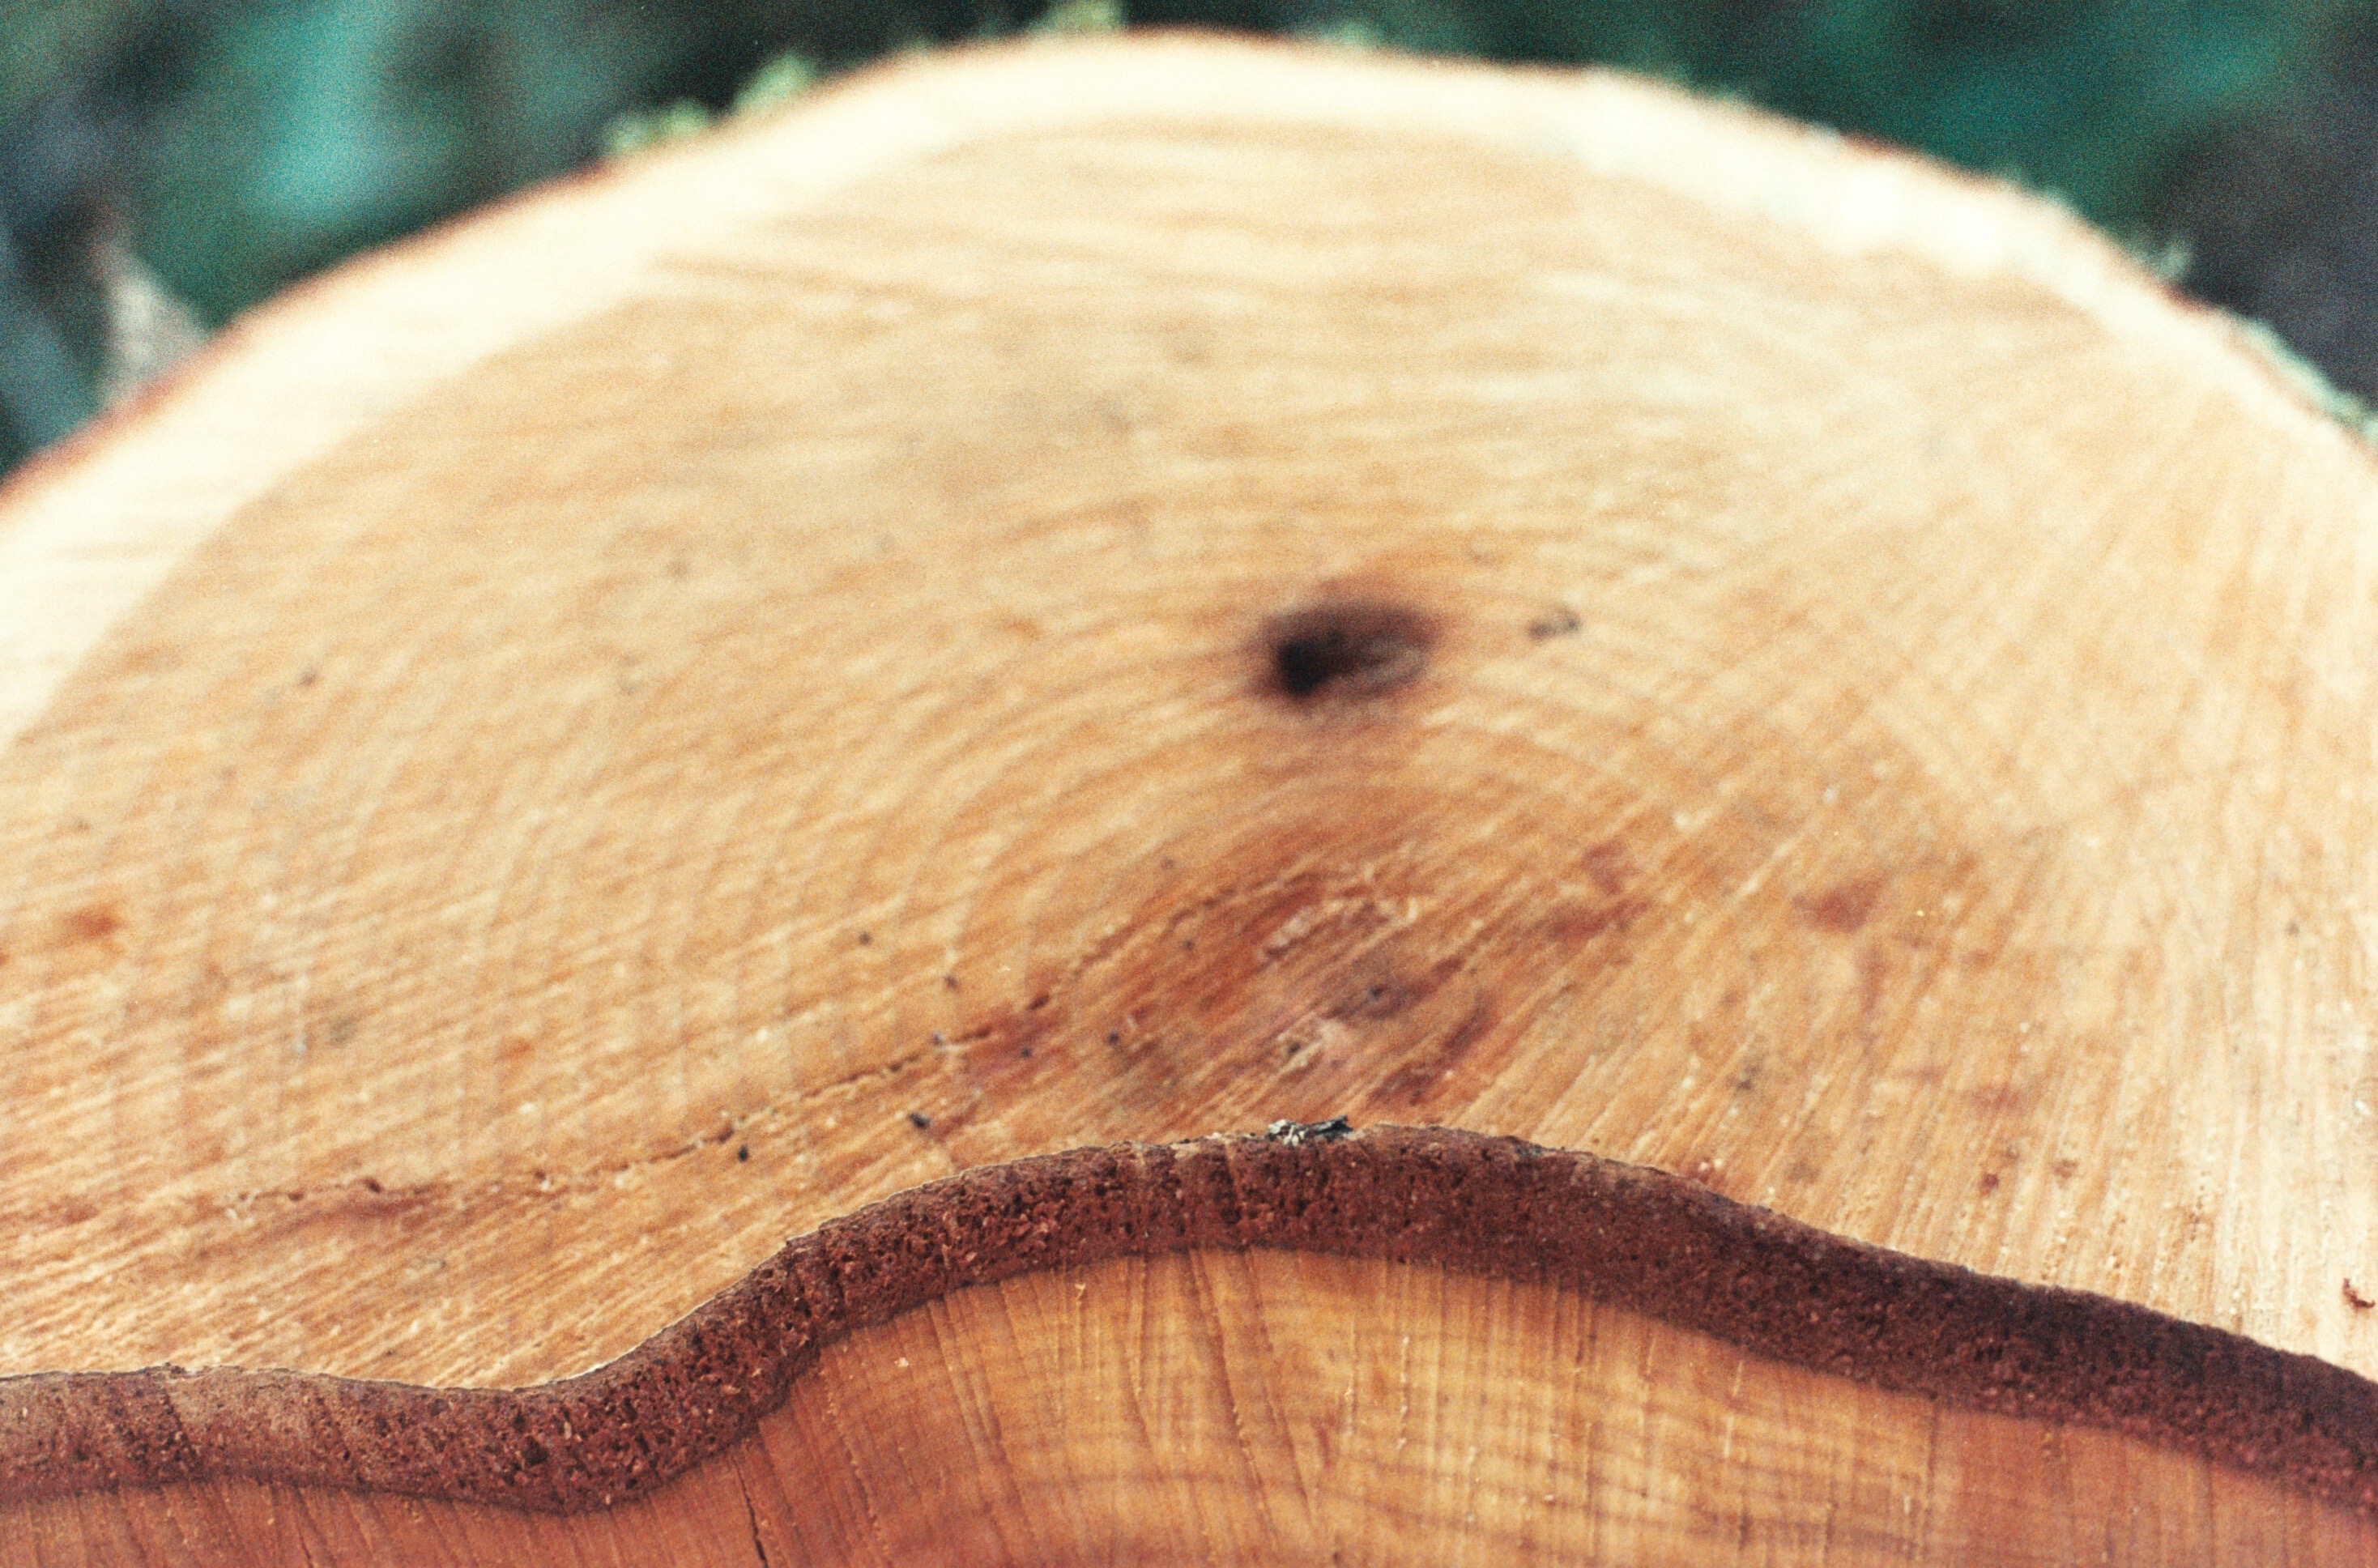
tree, wood, hiking, trunk, bark, produce, park, cut, close up, coconut, ae1, canonae1, forrest, layers, hawthornepark, expiredfilm, surreybc, treerings, macro photography, treesection, medicinal mushroom